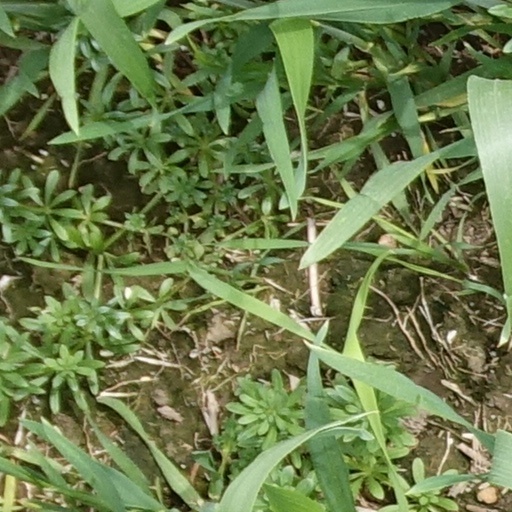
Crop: wheat